History of Lagos, Portugal

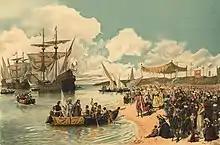
"Vasco da Gama's departure to India in 1497", painting by Roque Gameiro

During the reigns of D. Fernando and D. João I, the settlement inside the town was about 1500 to 2000 neighbors, from the higher social classes, while merchants, seafarers and other individuals of less noble origin lived in dwellings outside the walls, as they were forbidden to reside inside.